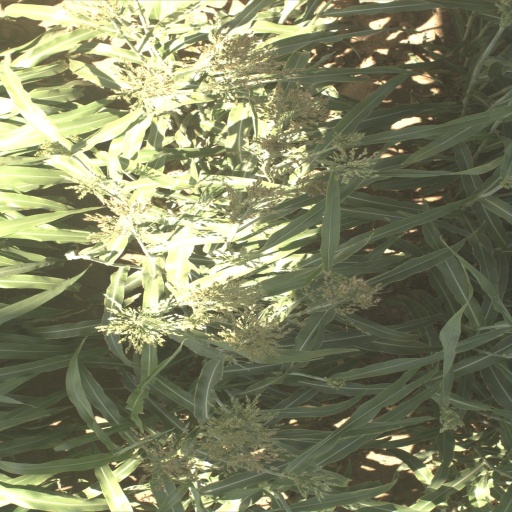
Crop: sorghum